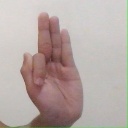
अक्षर: फ